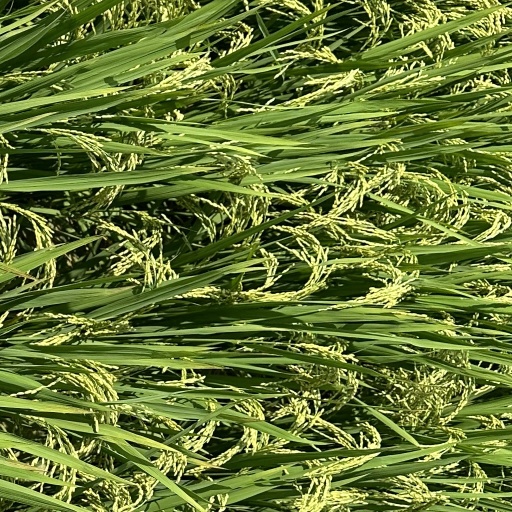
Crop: rice